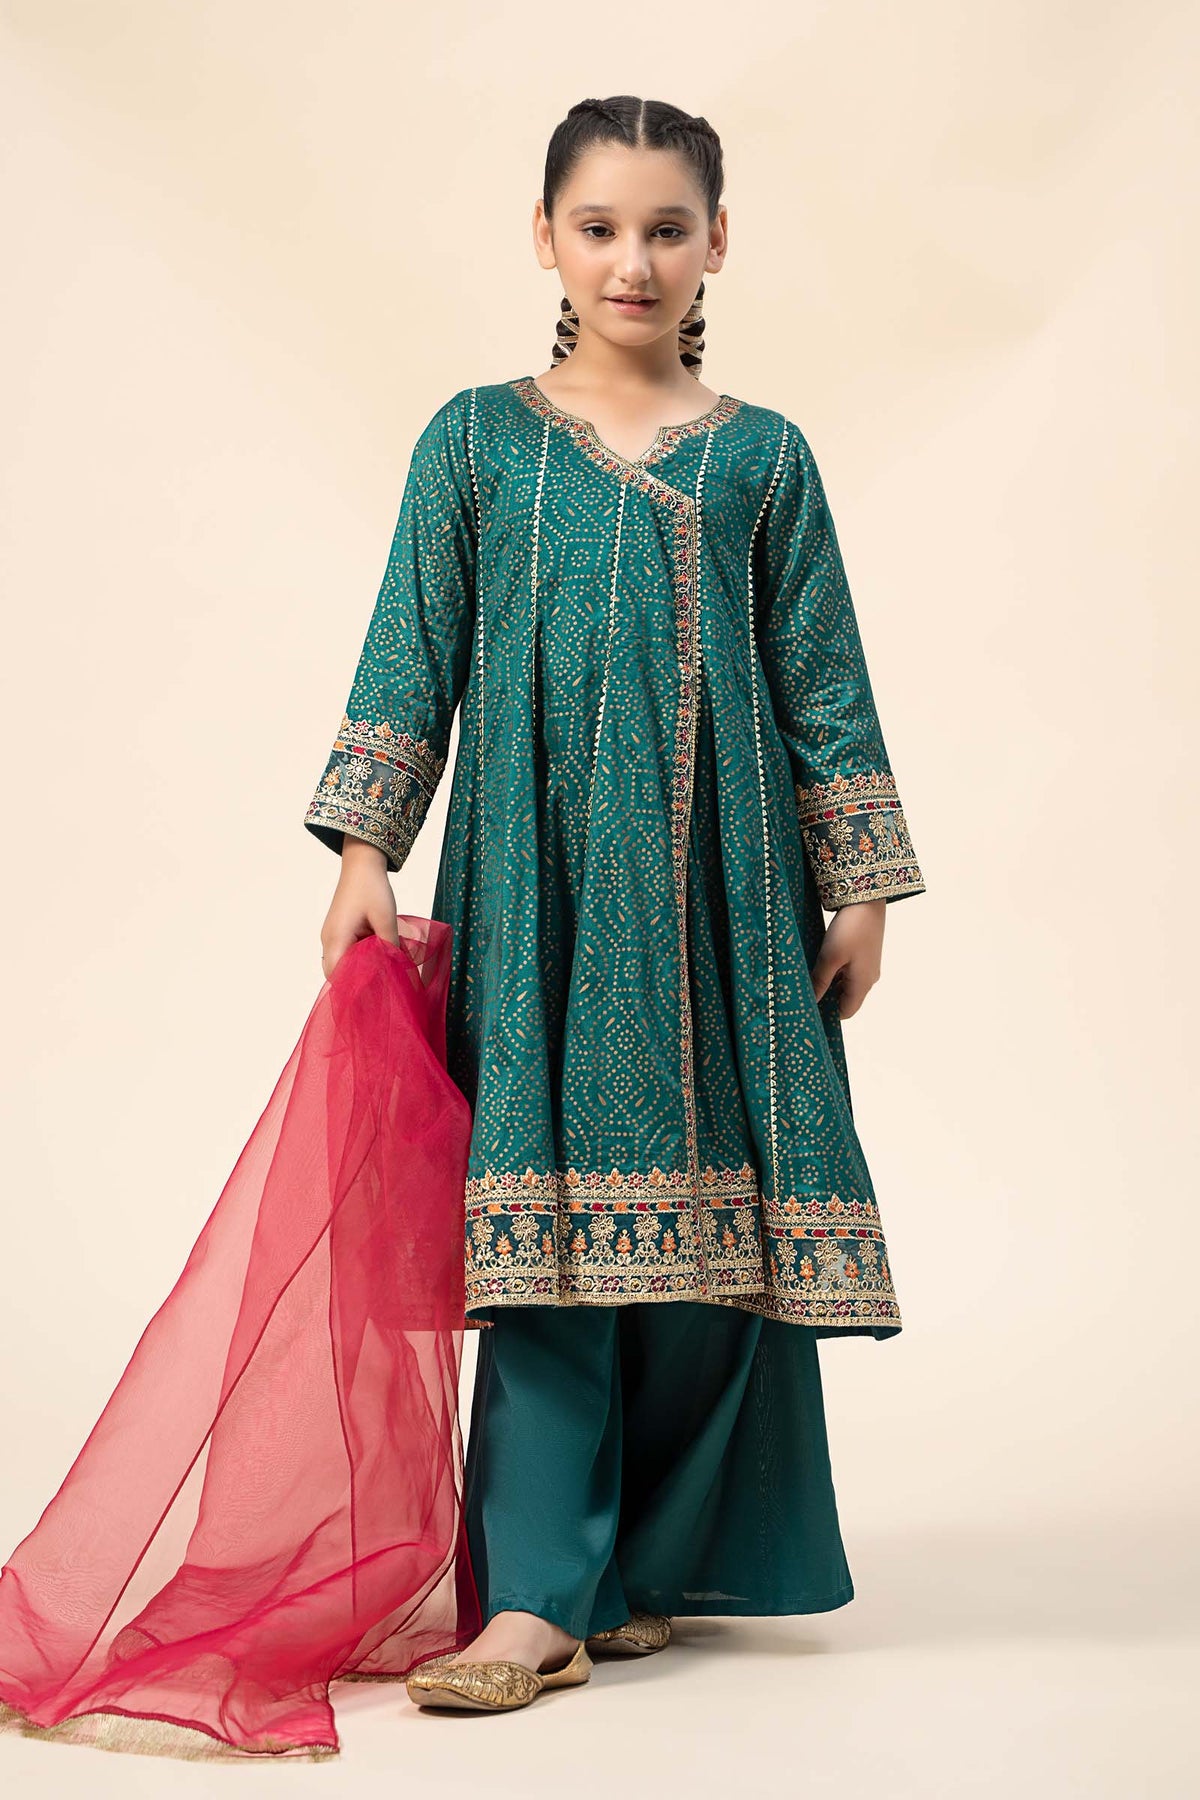
teal embroidered chiffon suit